Baltimore, Chesapeake and Atlantic Railway

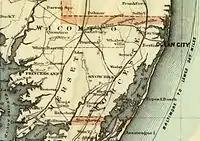
Wicomico & Pocomoke Railroad

The Wicomico & Pocomoke Railroad was incorporated on February 15, 1848, and reauthorized in 1864 to connect Salisbury, Maryland and Berlin, Maryland, a distance of 23 miles. The Eastern Shore Railroad (ESR) built a line south from Delmar to Salisbury in 1860 and extended that line south to Crisfield, Maryland in 1866. Construction on the line to Berlin began in 1867 under the leadership of Dr. H. R. Pitts, the company president, and was completed in May 1868. One of the original investors, Col. Lemuel Showell of Berlin, later became the company's president before his death in 1902.